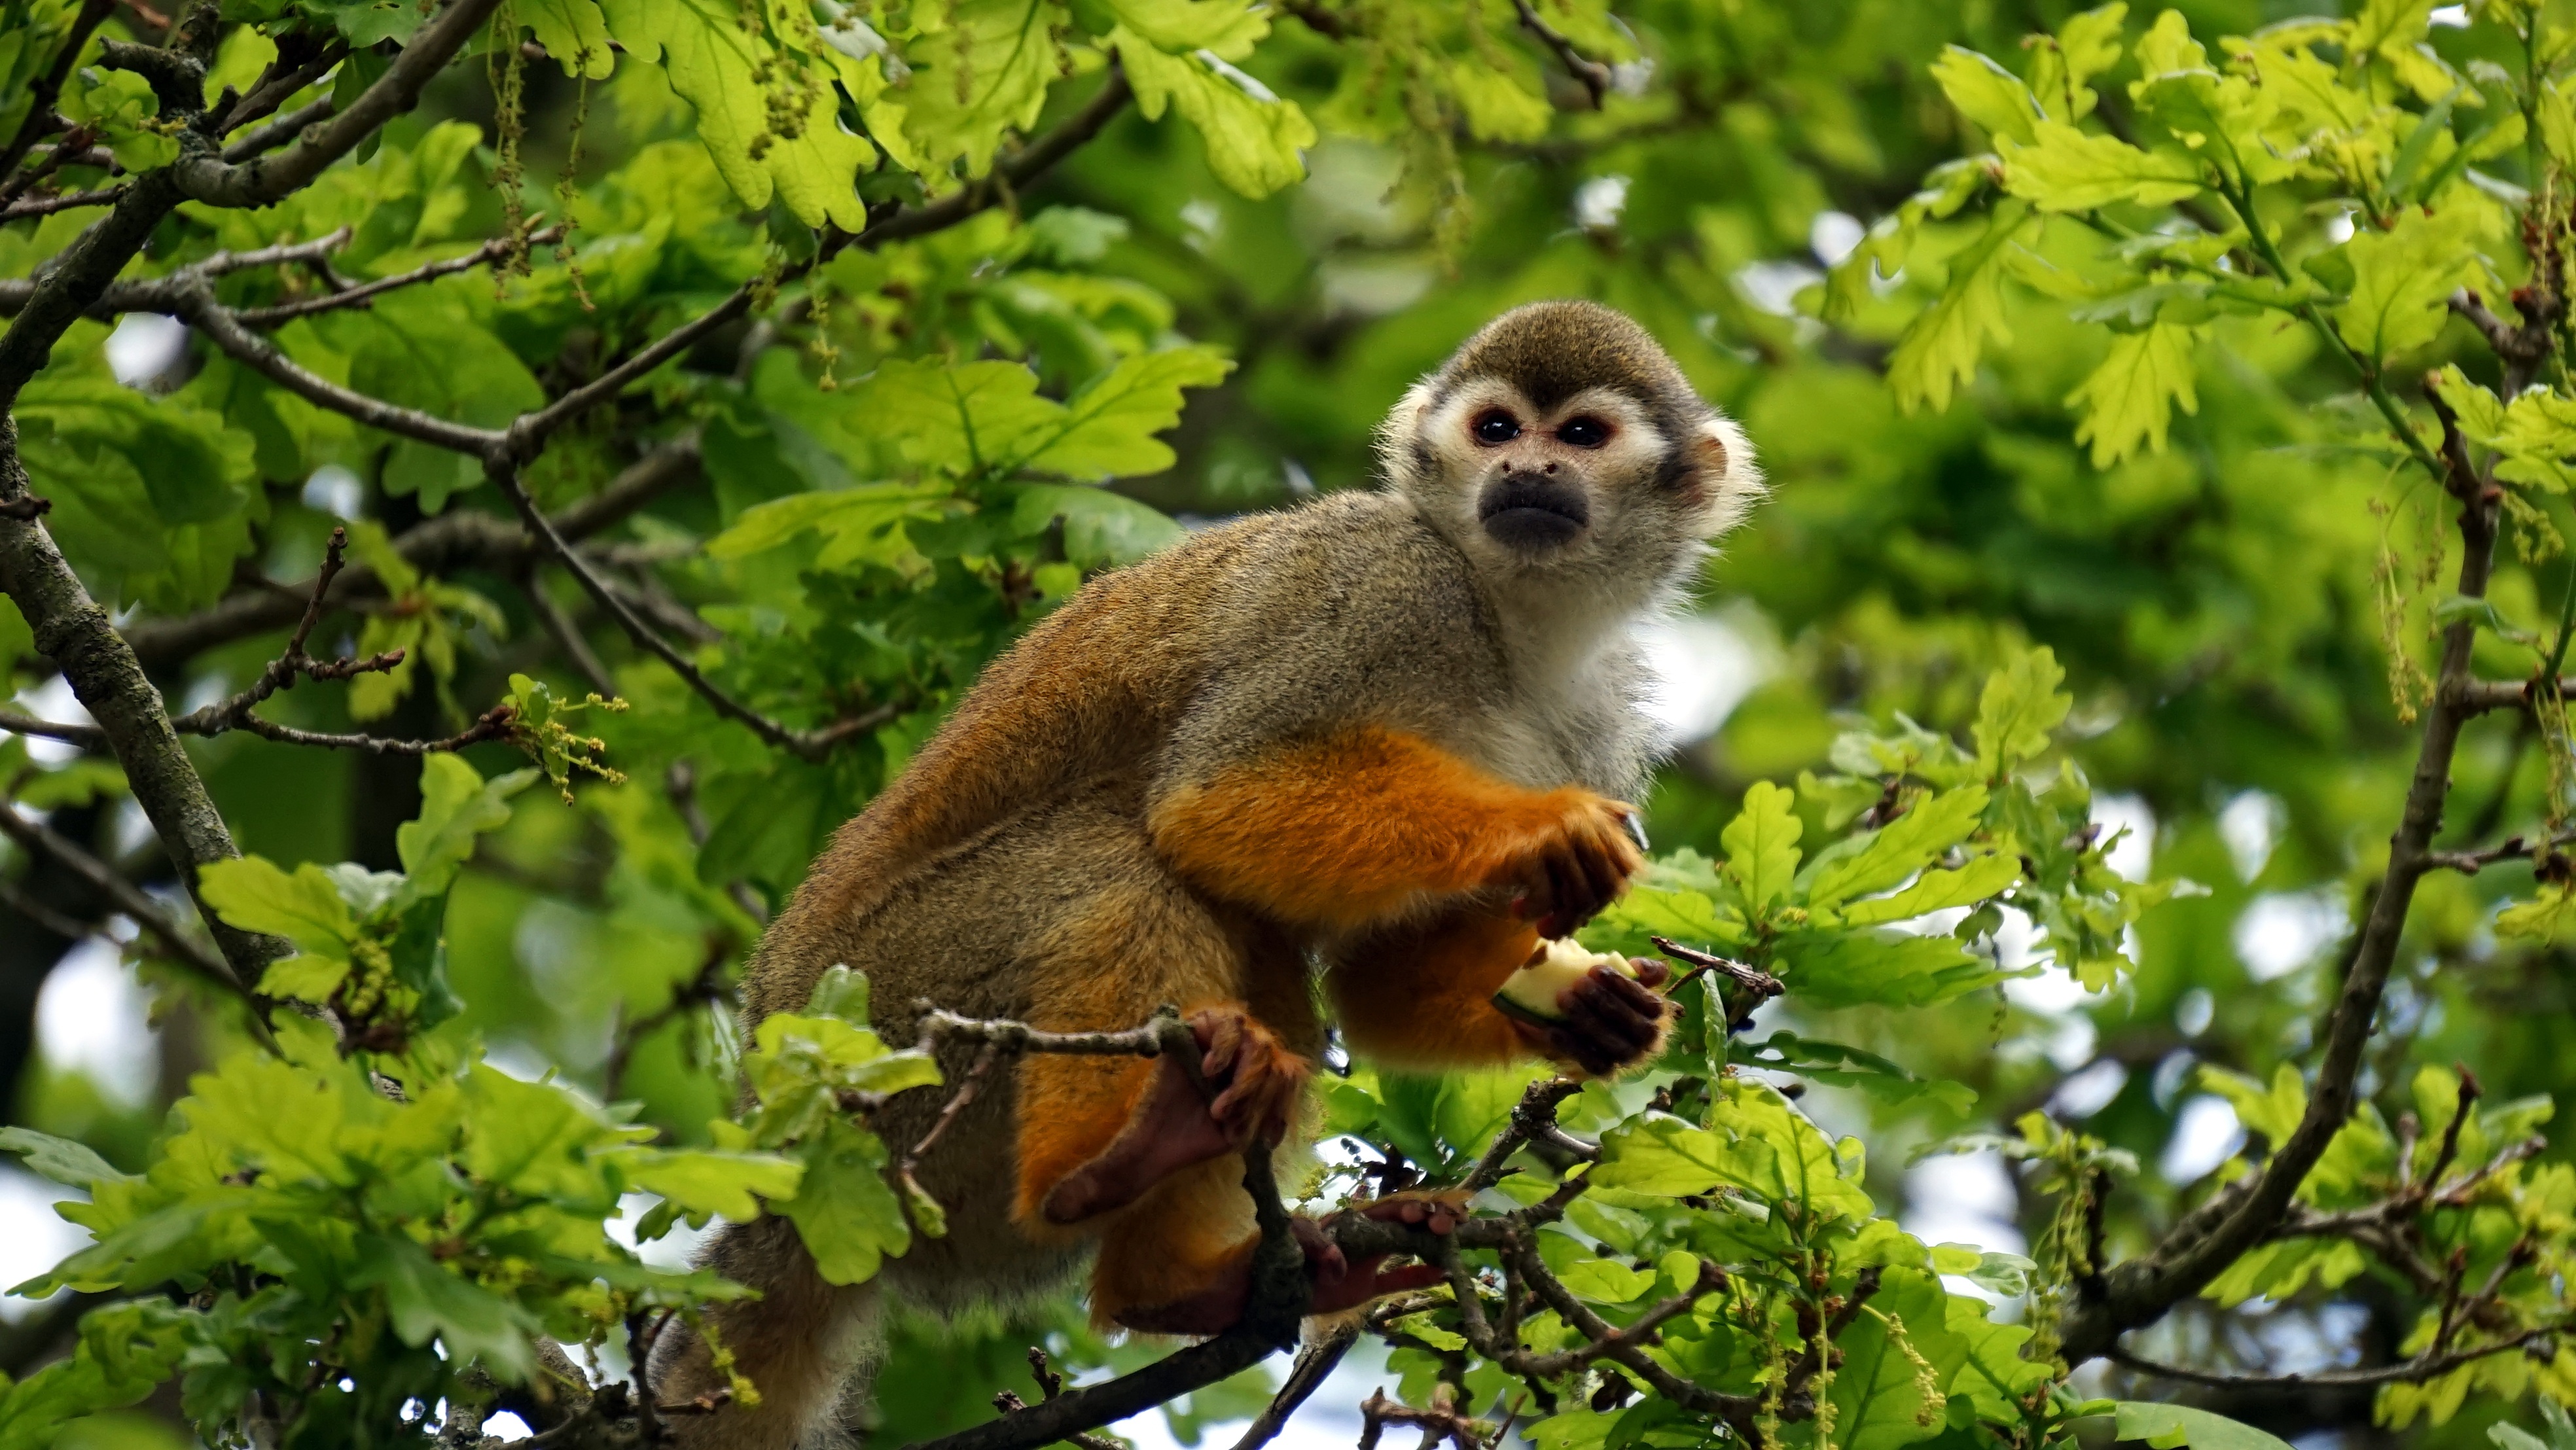
tree, nature, forest, outdoor, branch, animal, cute, wildlife, wild, fur, green, jungle, tropical, mammal, monkey, fauna, primate, squirrel monkey, face, ape, hairy, vertebrate, expression, lemur, new world monkey